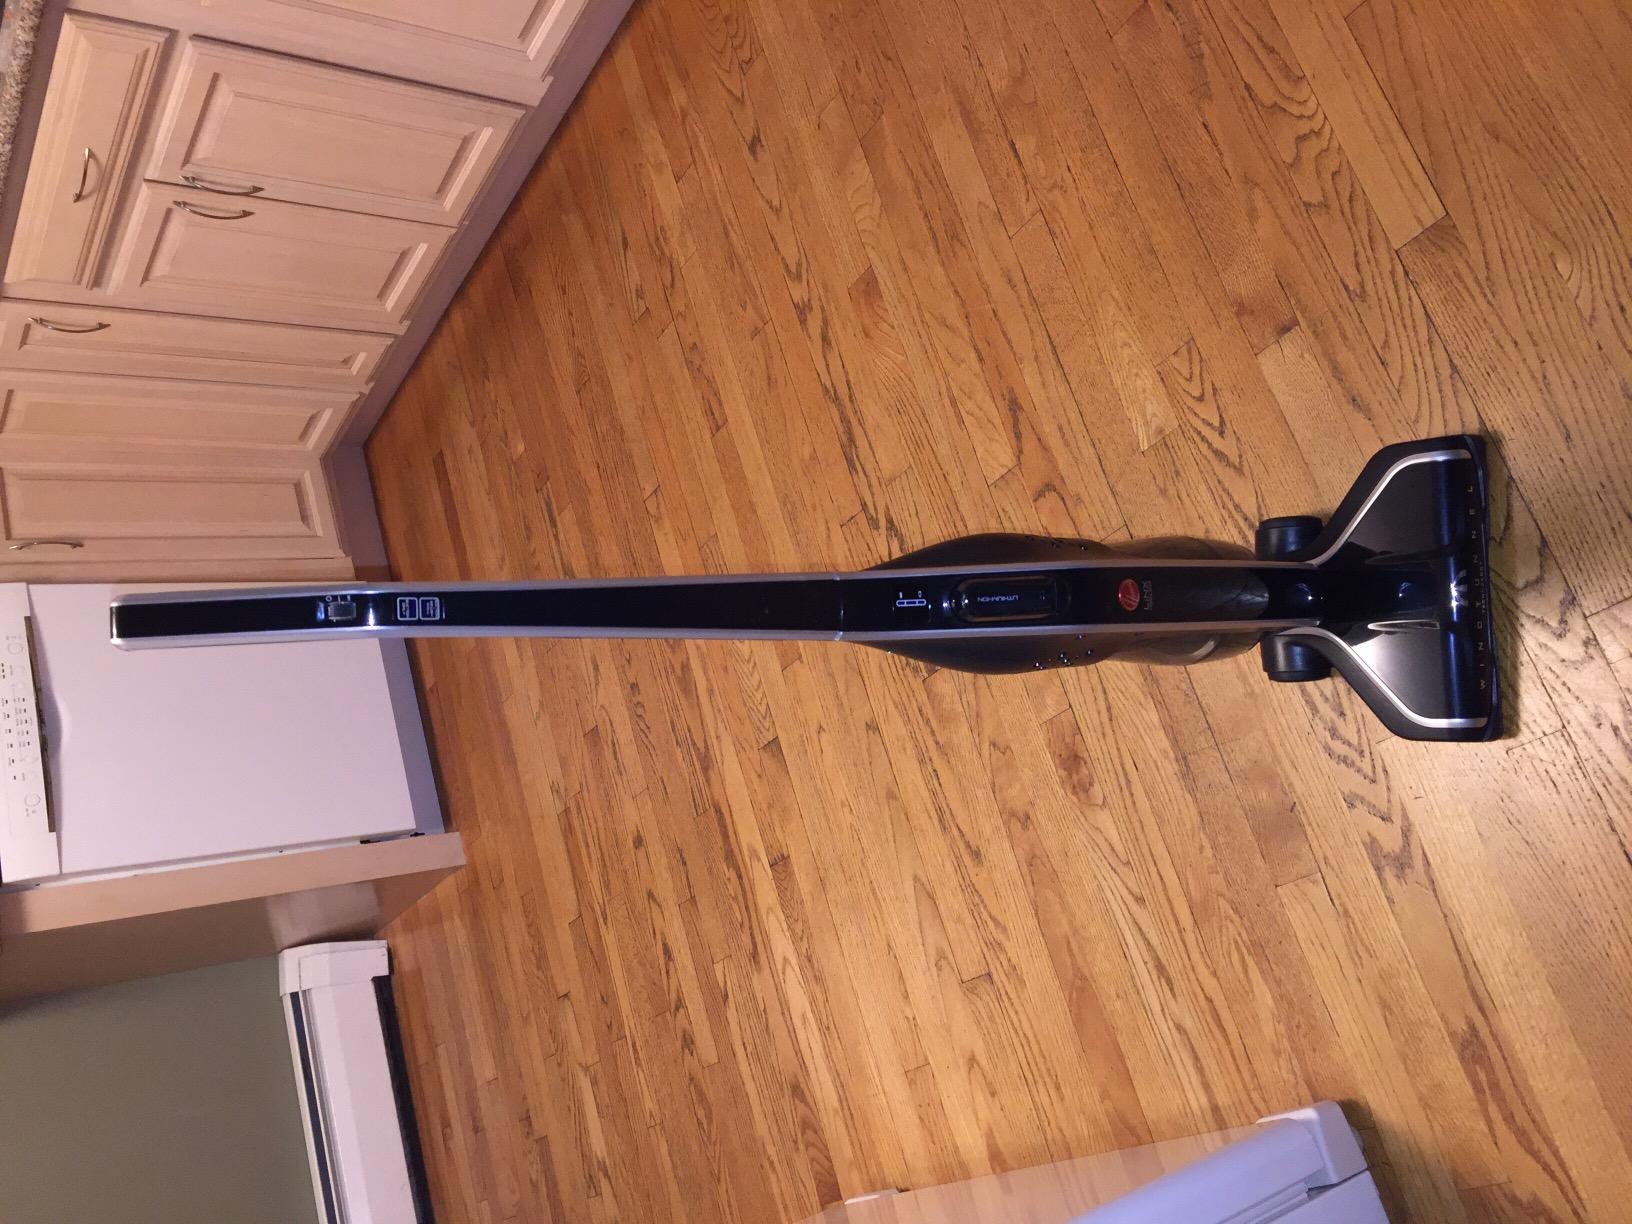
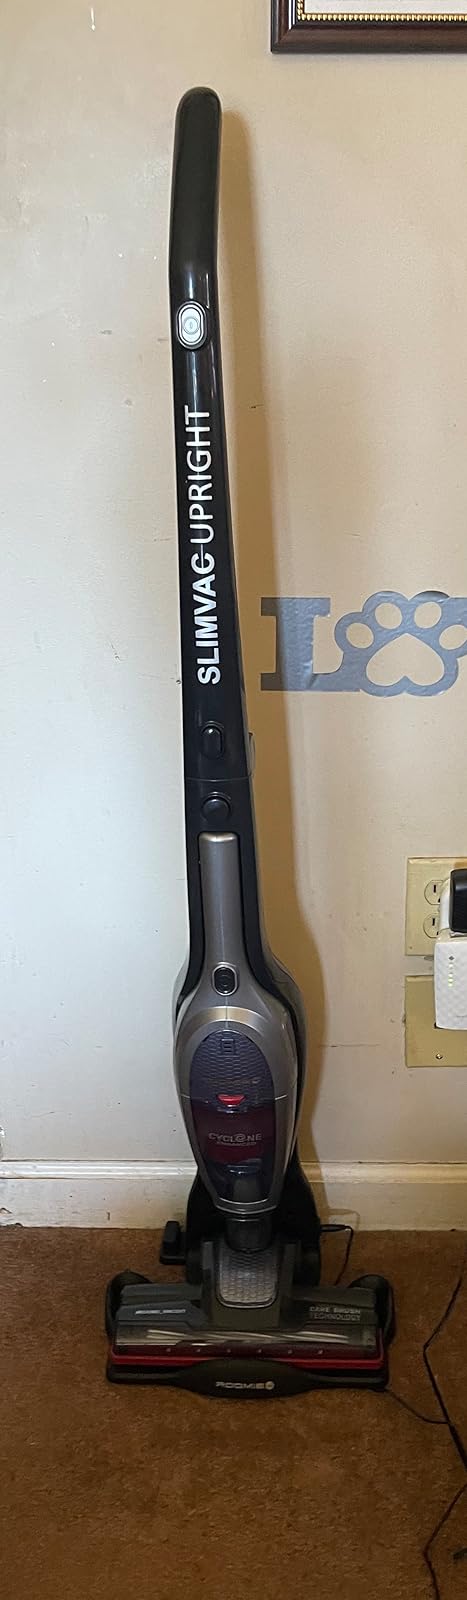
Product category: items_vacuum
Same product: no